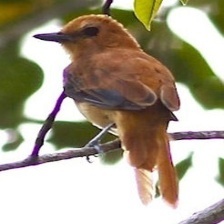
Species: CINNAMON ATTILA
Scientific name: ATTILA CINNAMOMEUS